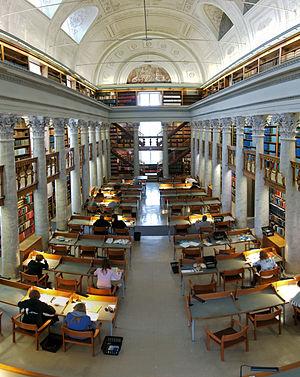
La Bibliothèque nationale de Finlande est la plus ancienne et la plus grande bibliothèque scientifique de Finlande. Administrativement elle fait partie de l'Université d'Helsinki.